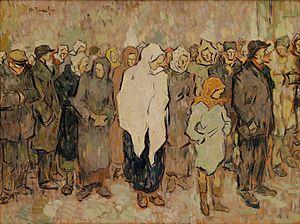
Faisant la queue pour le pain
Nicolae Tonitza est un peintre et un graphiste roumain.